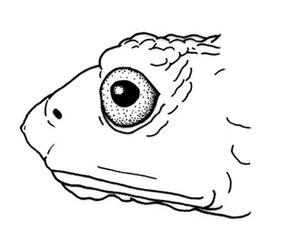
Osornophryne antisana est une espèce d'amphibiens de la famille des Bufonidae.